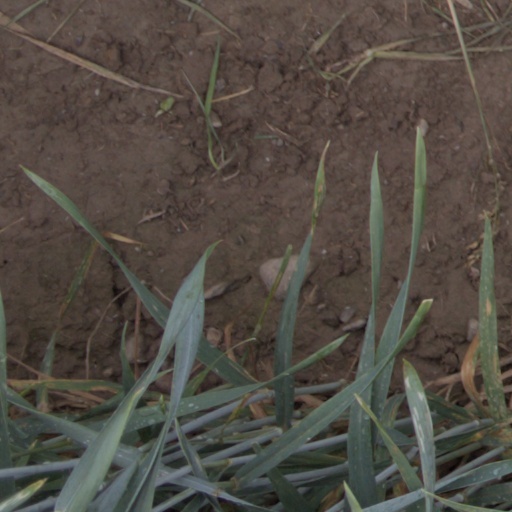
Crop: wheat